Theatre Pasta

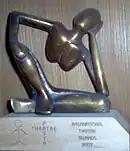
Theatre Pasta Theatre Awards

"Theatre Pasta" was founded on 9 March 2005, by Sachin Gupta, playwright/theatre director and the founder-director of Chilsag Chillies Theatre Company.